Yodha (2024 film)

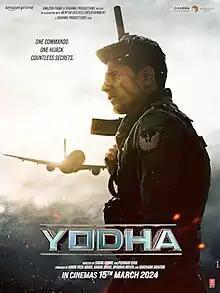
Theatrical release poster

Yodha is a 2024 Indian Hindi-language action thriller film directed by Sagar Ambre and Pushkar Ojha, written by Ambre, and produced by Amazon Prime Video, Dharma Productions and Mentor Disciple Entertainment. The film stars Sidharth Malhotra, Raashii Khanna and Disha Patani. Marking Mentor Disciple founder Shashank Khaitan's first collaboration with Malhotra, whose fellow debutantes Alia Bhatt and Varun Dhawan starred in Khaitan's first two films, it follows a disgraced commando's efforts to vindicate himself as he attempts to steer clear his name and restore lost glory to his father's titular elite task force while on a mission to prevent a passenger airplane from getting hijacked, years after a botched up rescue operation led to the task force being closed down.